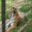
Label: tiger